White genocide conspiracy theory

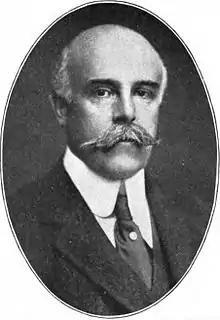
Madison Grant

The white genocide, white extinction, or white replacement conspiracy theory is a white nationalist conspiracy theory that claims there is a deliberate plot (often blamed on Jews) to cause the extinction of white people through forced assimilation, mass immigration, or violent genocide. It purports that this goal is advanced through the promotion of miscegenation, interracial marriage, mass non-white immigration, racial integration, low fertility rates, abortion, pornography, LGBT identities, governmental land-confiscation from whites, organised violence, and eliminationism in majority white countries. Under some theories, Black people, Hispanics, East Asians, South Asians, Southeast Asians, and Arabs are blamed for the secret plot, but usually as more fertile immigrants, invaders, or violent aggressors, rather than as the masterminds. A related, but distinct, conspiracy theory is the Great Replacement theory.